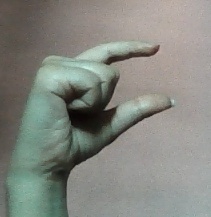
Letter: dal